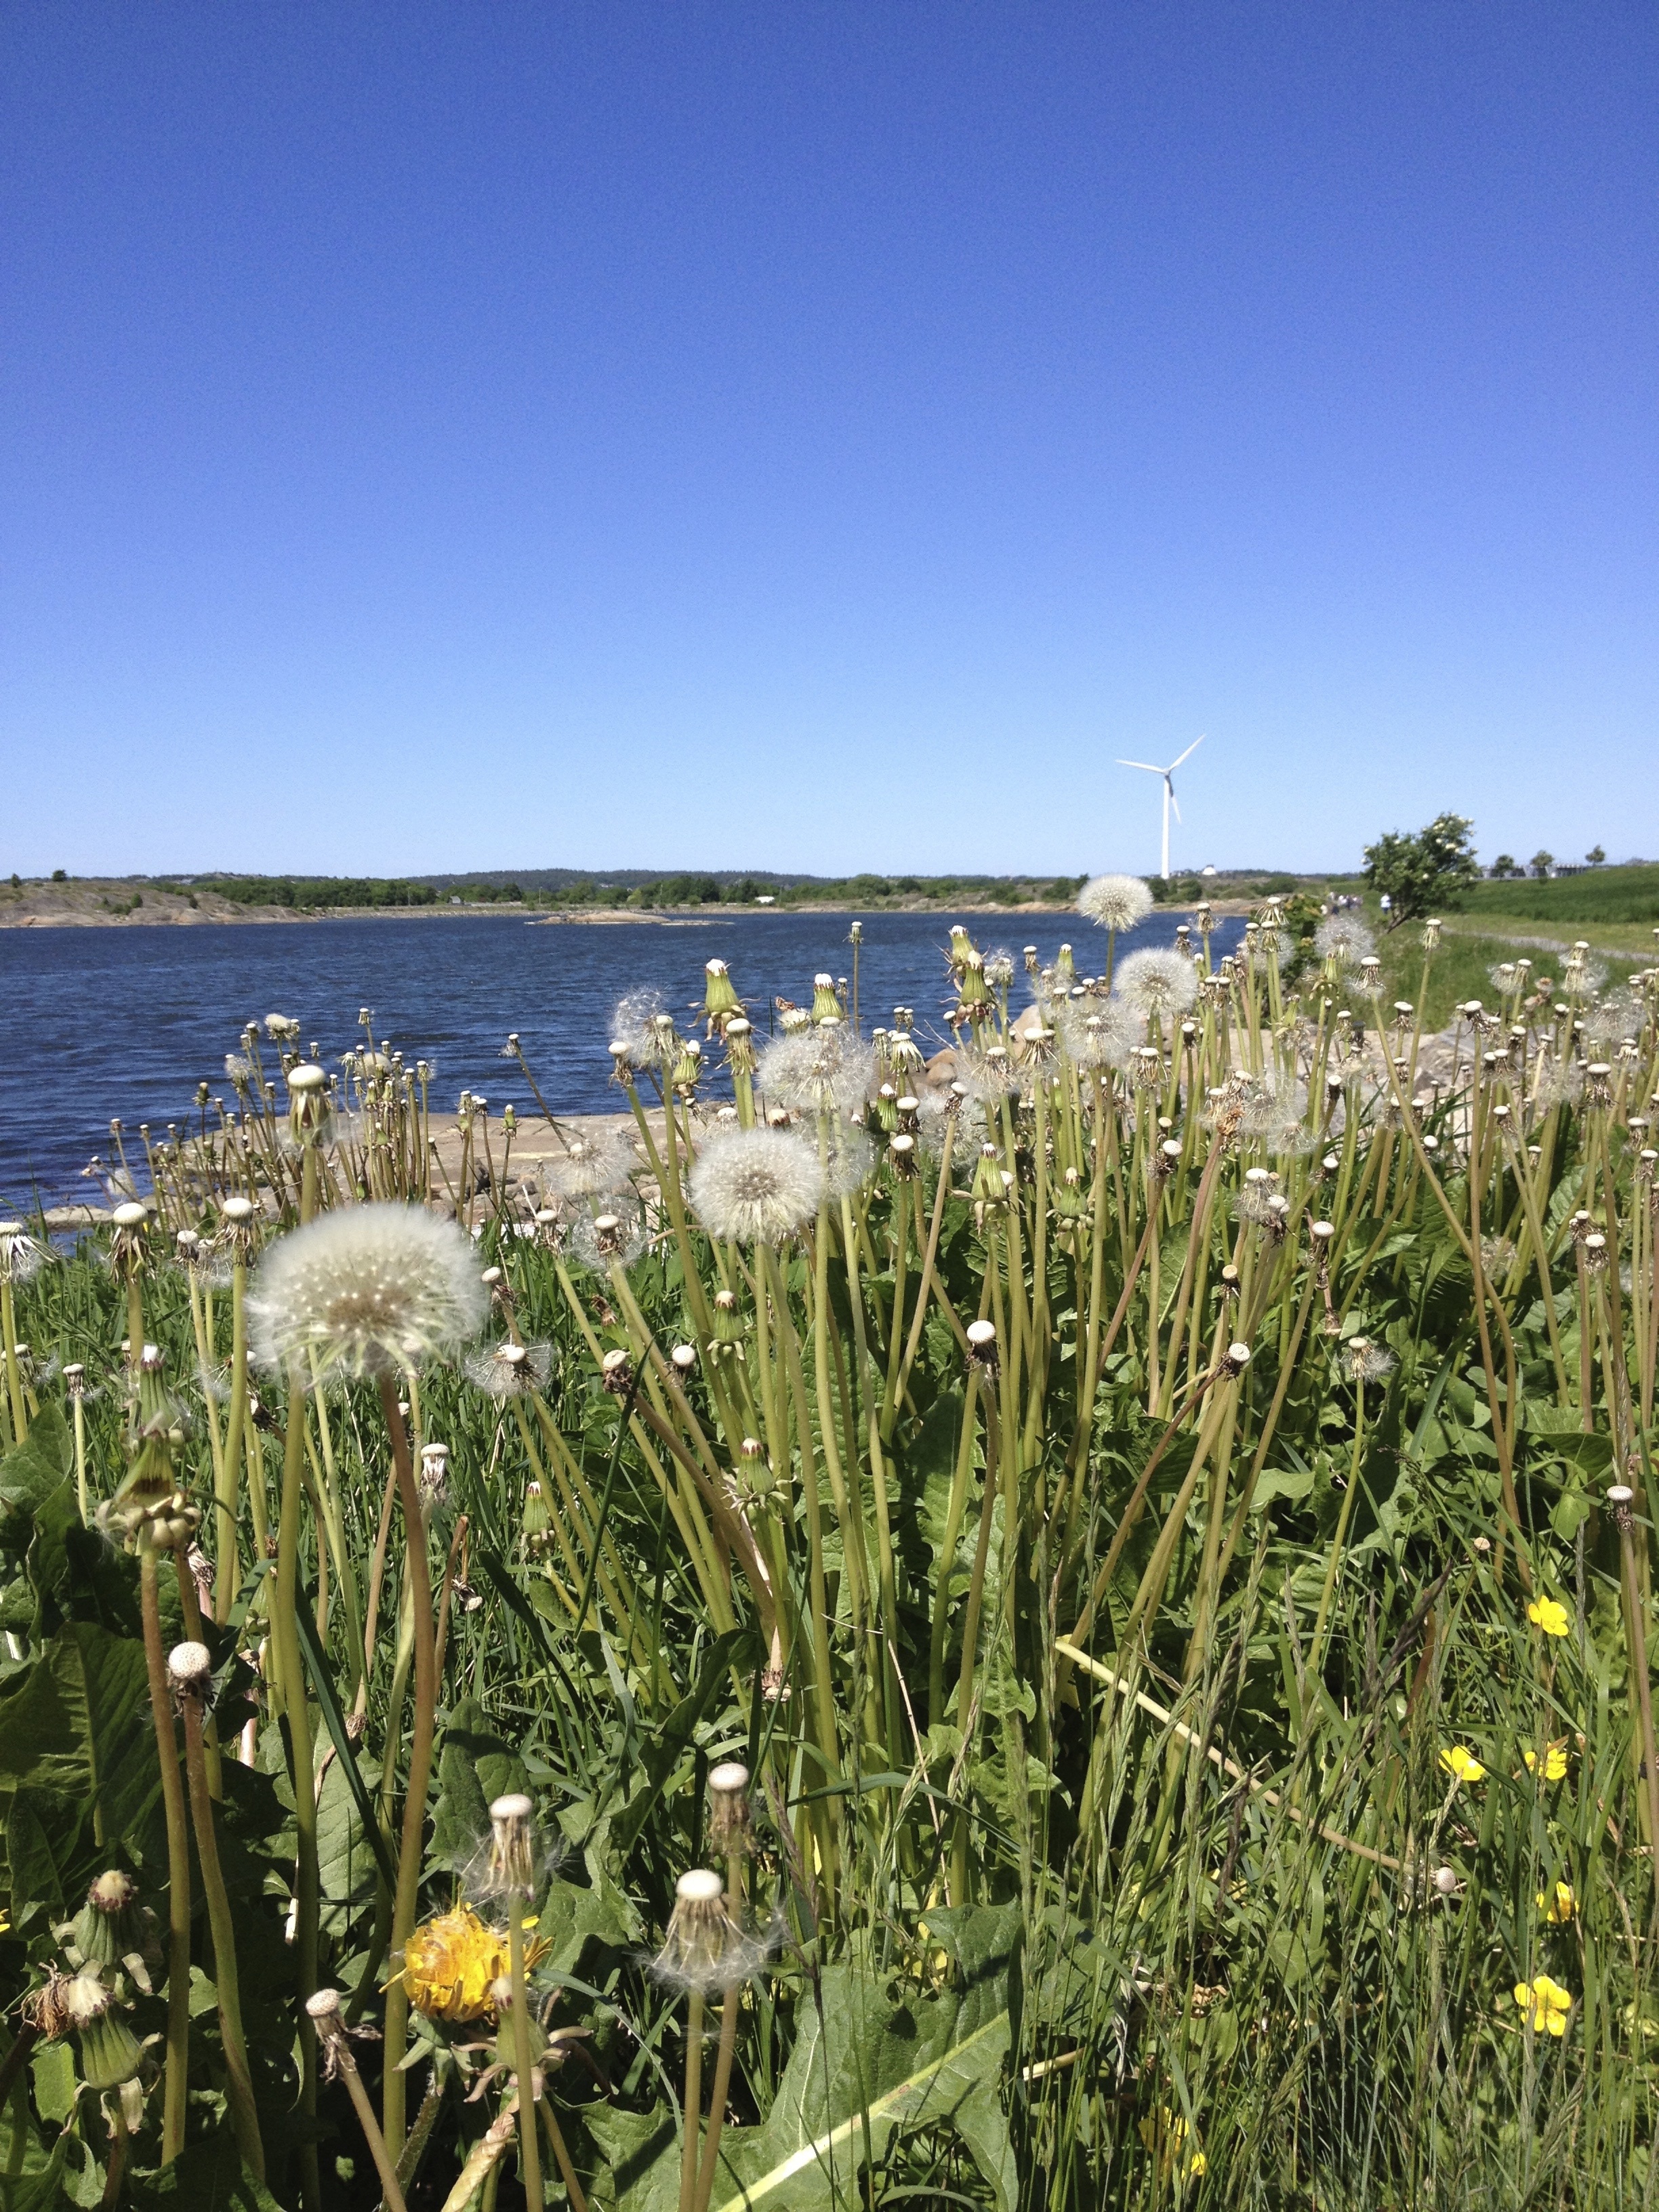
landscape, sea, coast, water, nature, grass, marsh, plant, field, meadow, dandelion, prairie, flower, blue, flora, wildflower, grassland, wetland, habitat, ecosystem, flowering plant, natural environment, grass family